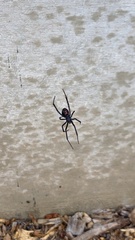
Species: Lactrodectus_hesperus